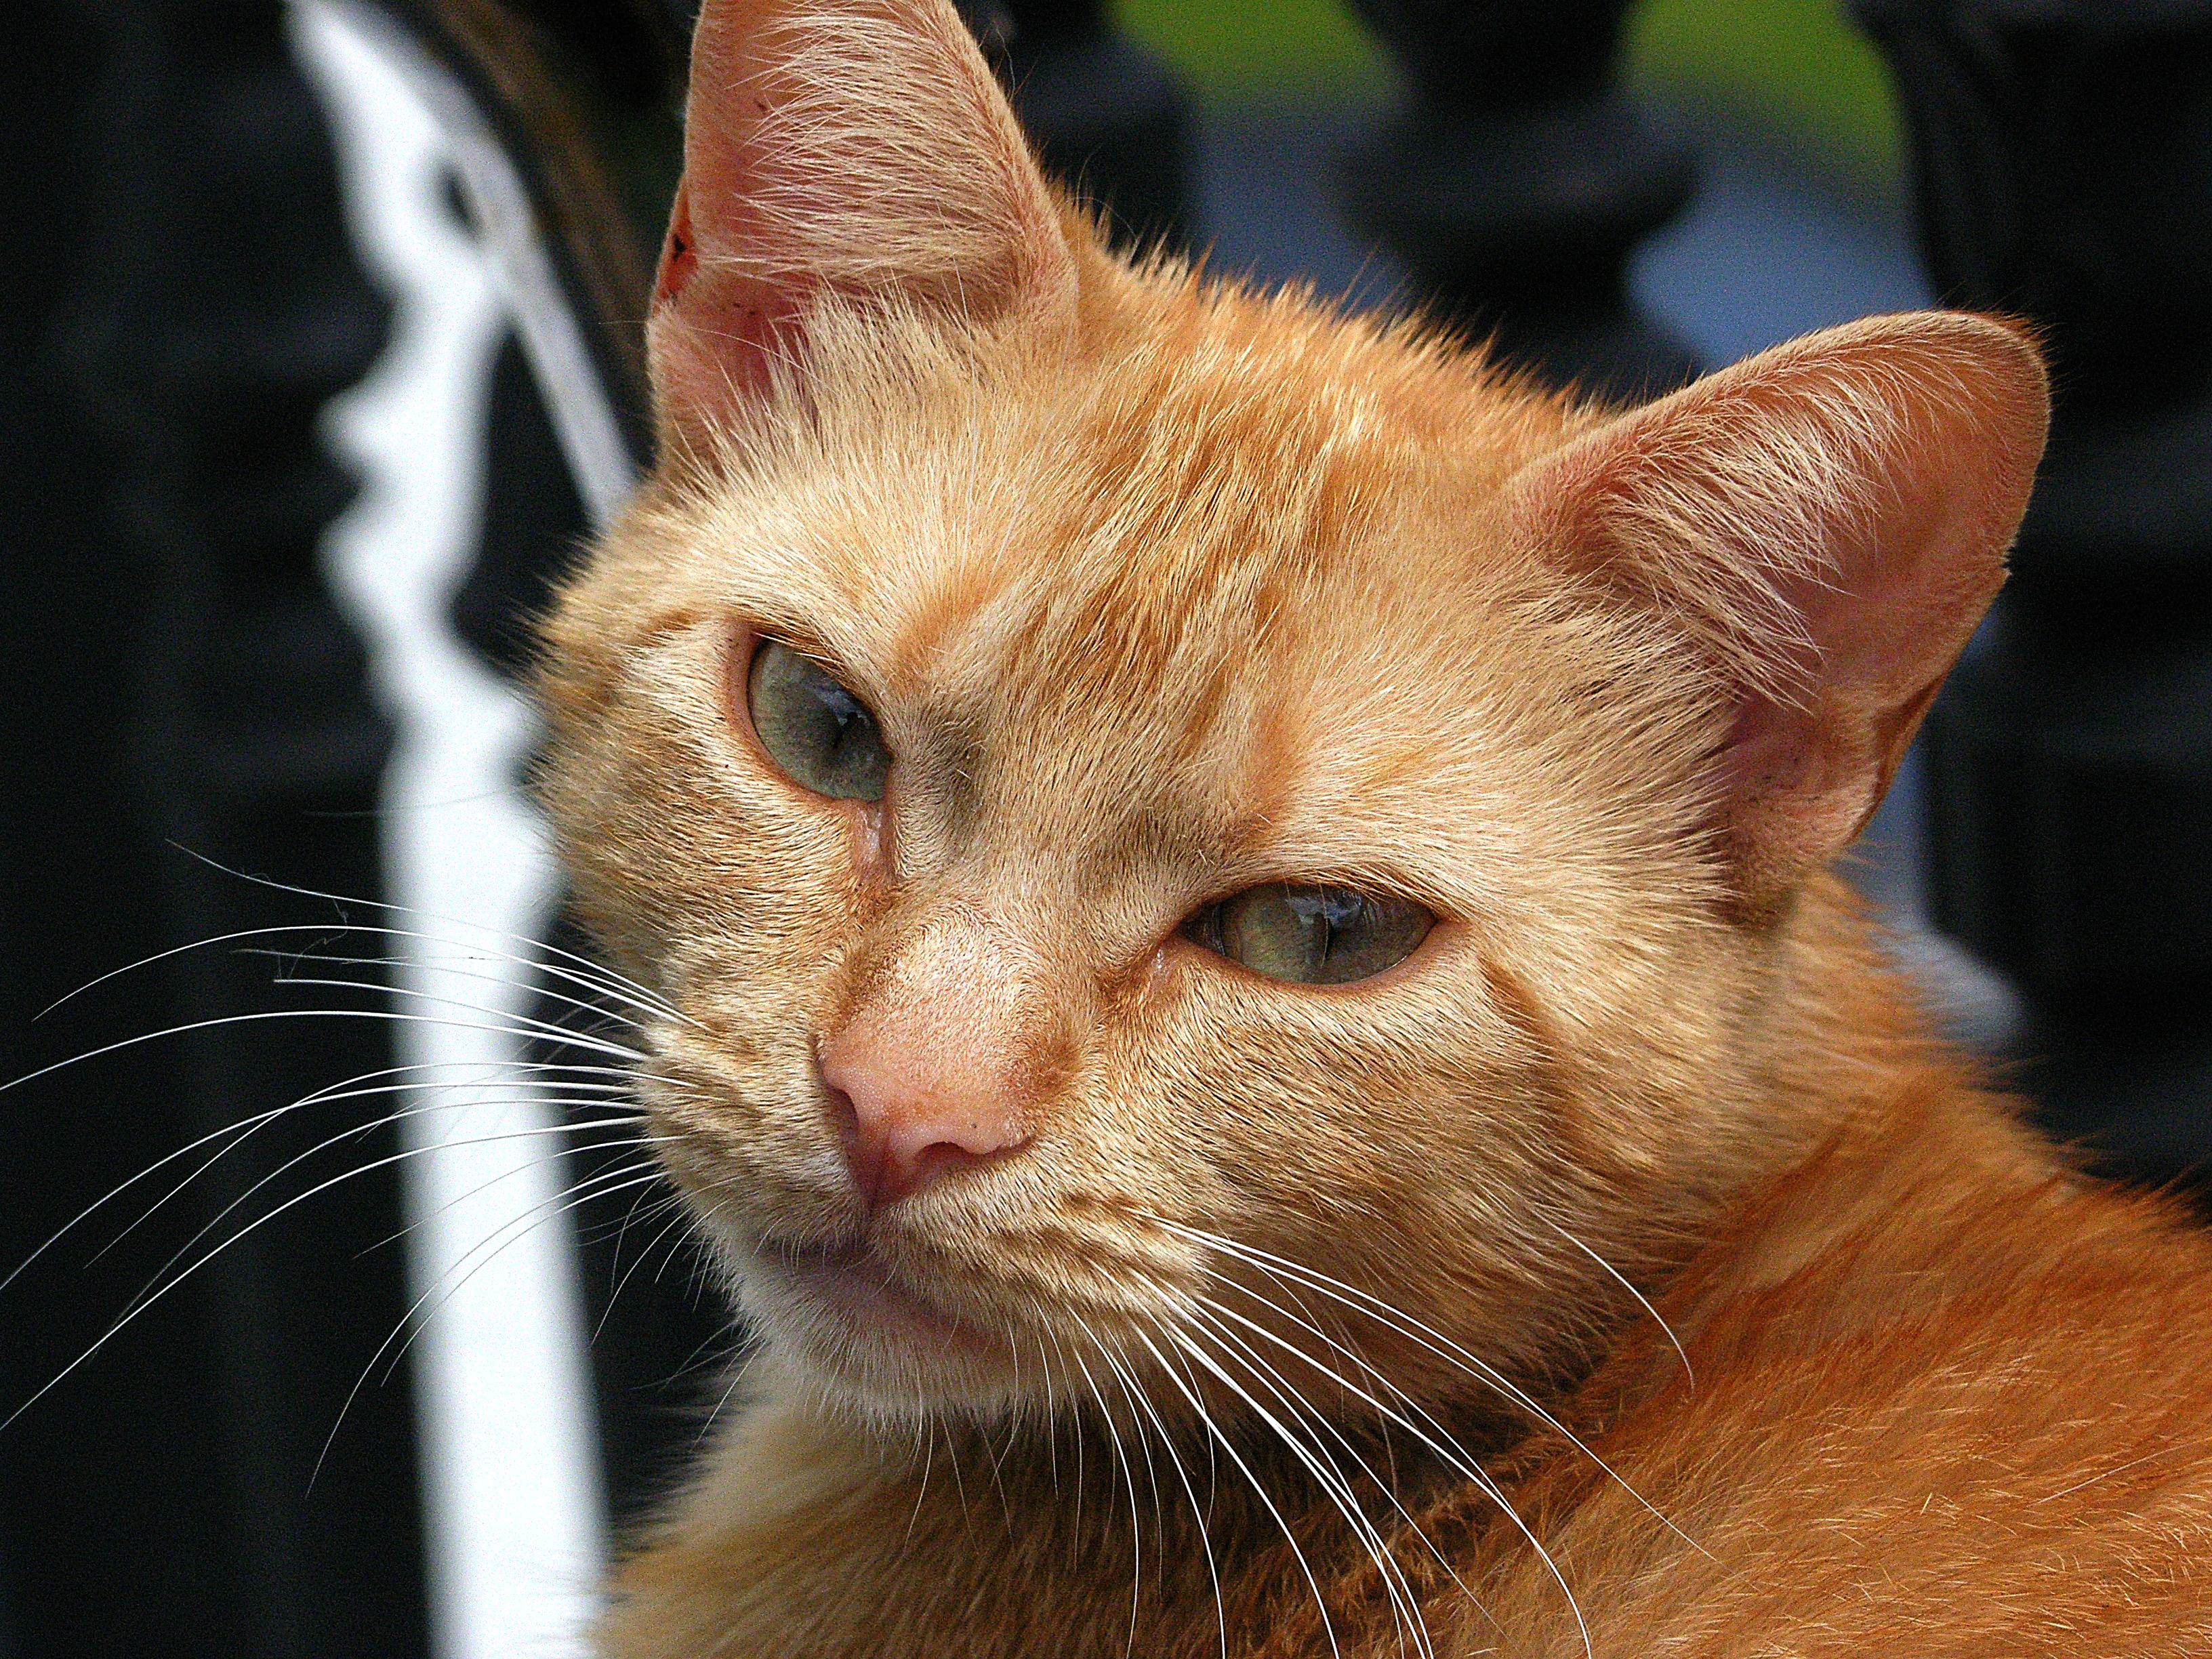
kitten, cat, mammal, fauna, close up, cats, nose, whiskers, snout, vertebrate, gatos, burmese, gphoto, animalesanimalsggl1, abyssinian, tabby cat, european shorthair, small to medium sized cats, cat like mammal, carnivoran, domestic short haired cat, tonkinese, rusty spotted cat